Ordnance sergeant

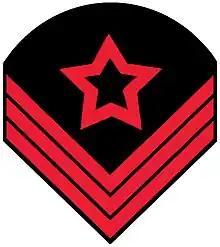
Confederate ordnance sergeant rank insignia

The Confederate States Army authorized the rank of ordnance sergeant on 16 April 1862. Every regimental commanding officer was required to select one of his non-commissioned officers best qualified for the position of ordnance sergeant, appoint him to the position of acting ordnance sergeant, and report all appointments to the chief of the ordnance bureau.